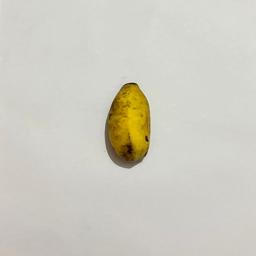
Banana variety: Sabri Kola